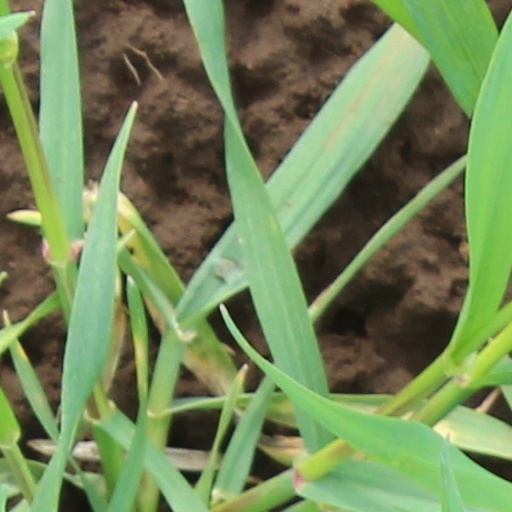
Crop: wheat